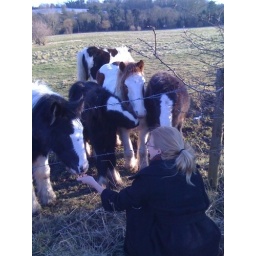
Shetland ponies in the field near our house